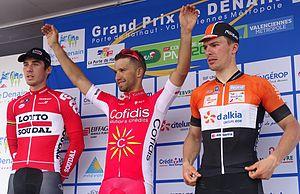
Reportage réalisé le jeudi 16 avril à l'occasion du départ et de l'arrivée du Grand Prix de Denain 2015 à Denain, Nord, Nord-Pas-de-Calais, France.
Boris Vallée, né le 3 juin 1993 à Verviers, est un coureur cycliste belge, membre de l'équipe continentale professionnelle Bingoal-Wallonie Bruxelles.
Rudy Barbier, né le 18 décembre 1992 à Beauvais, est un coureur cycliste français, membre de l'équipe Israel Start-Up Nation. Sprinteur, il a notamment remporté Cholet-Pays de Loire 2016 et Paris-Bourges 2017. Son frère, Pierre, est également coureur cycliste.
Le Grand Prix de Denain est une course cycliste française créée en 1959.
L'UCI Europe Tour 2015 est la onzième édition de l'UCI Europe Tour, l'un des cinq circuits continentaux de cyclisme de l'Union cycliste internationale. Il est composé d'environ 400 compétitions organisées du 29 janvier au 8 novembre 2015 en Europe.